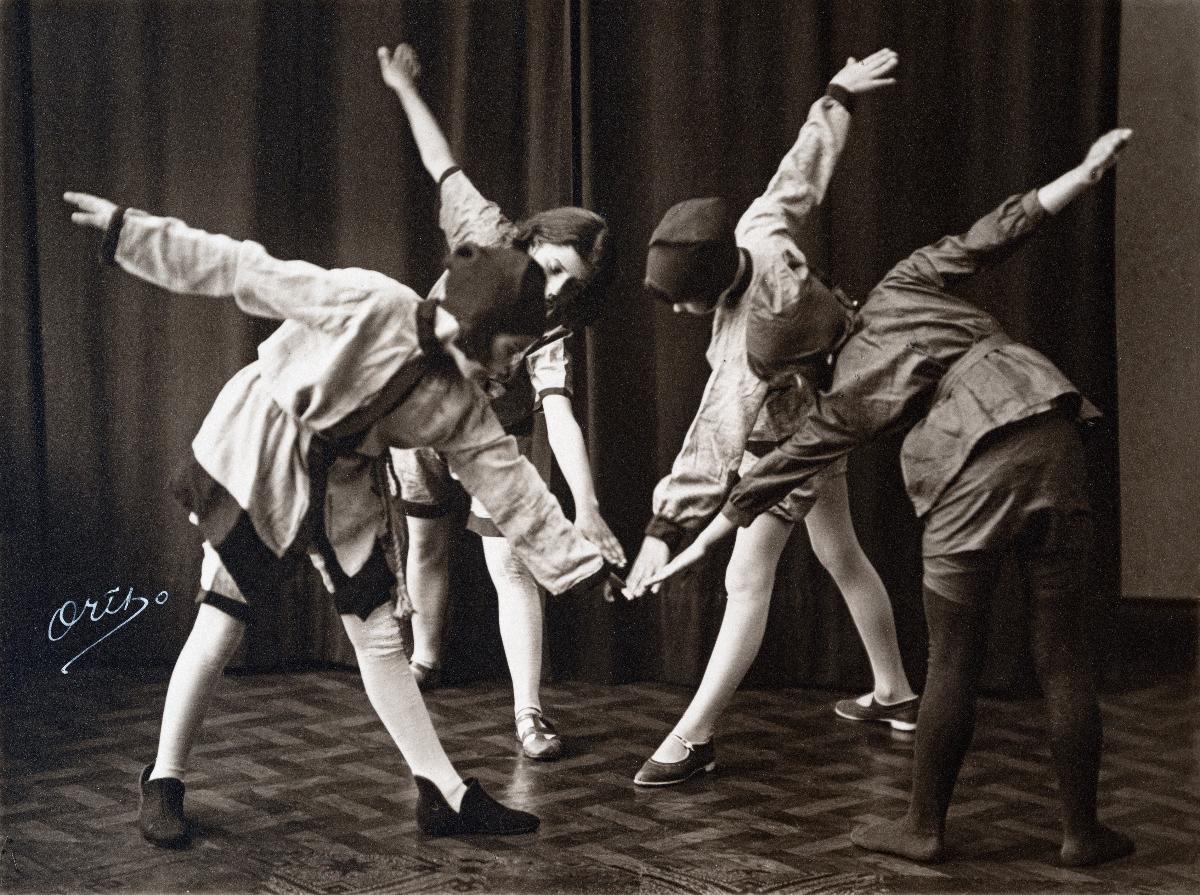
Lapset voimistelemassa
Children doing gymnastics
sisällön kuvaus: Lapset voimistelemassa vuonna 1936. content description: Children doing gymnastics in 1936.
Vuosi: 1936
Paikka: Suomi
Aiheet: urheilu; voimistelu; voimistelijat; kokokuva; toiminta; lapset (ikäryhmät); sports; gymnastics; gymnasts; children (age groups); idrott; gymnastik; gymnaster; barn (åldersgrupper)